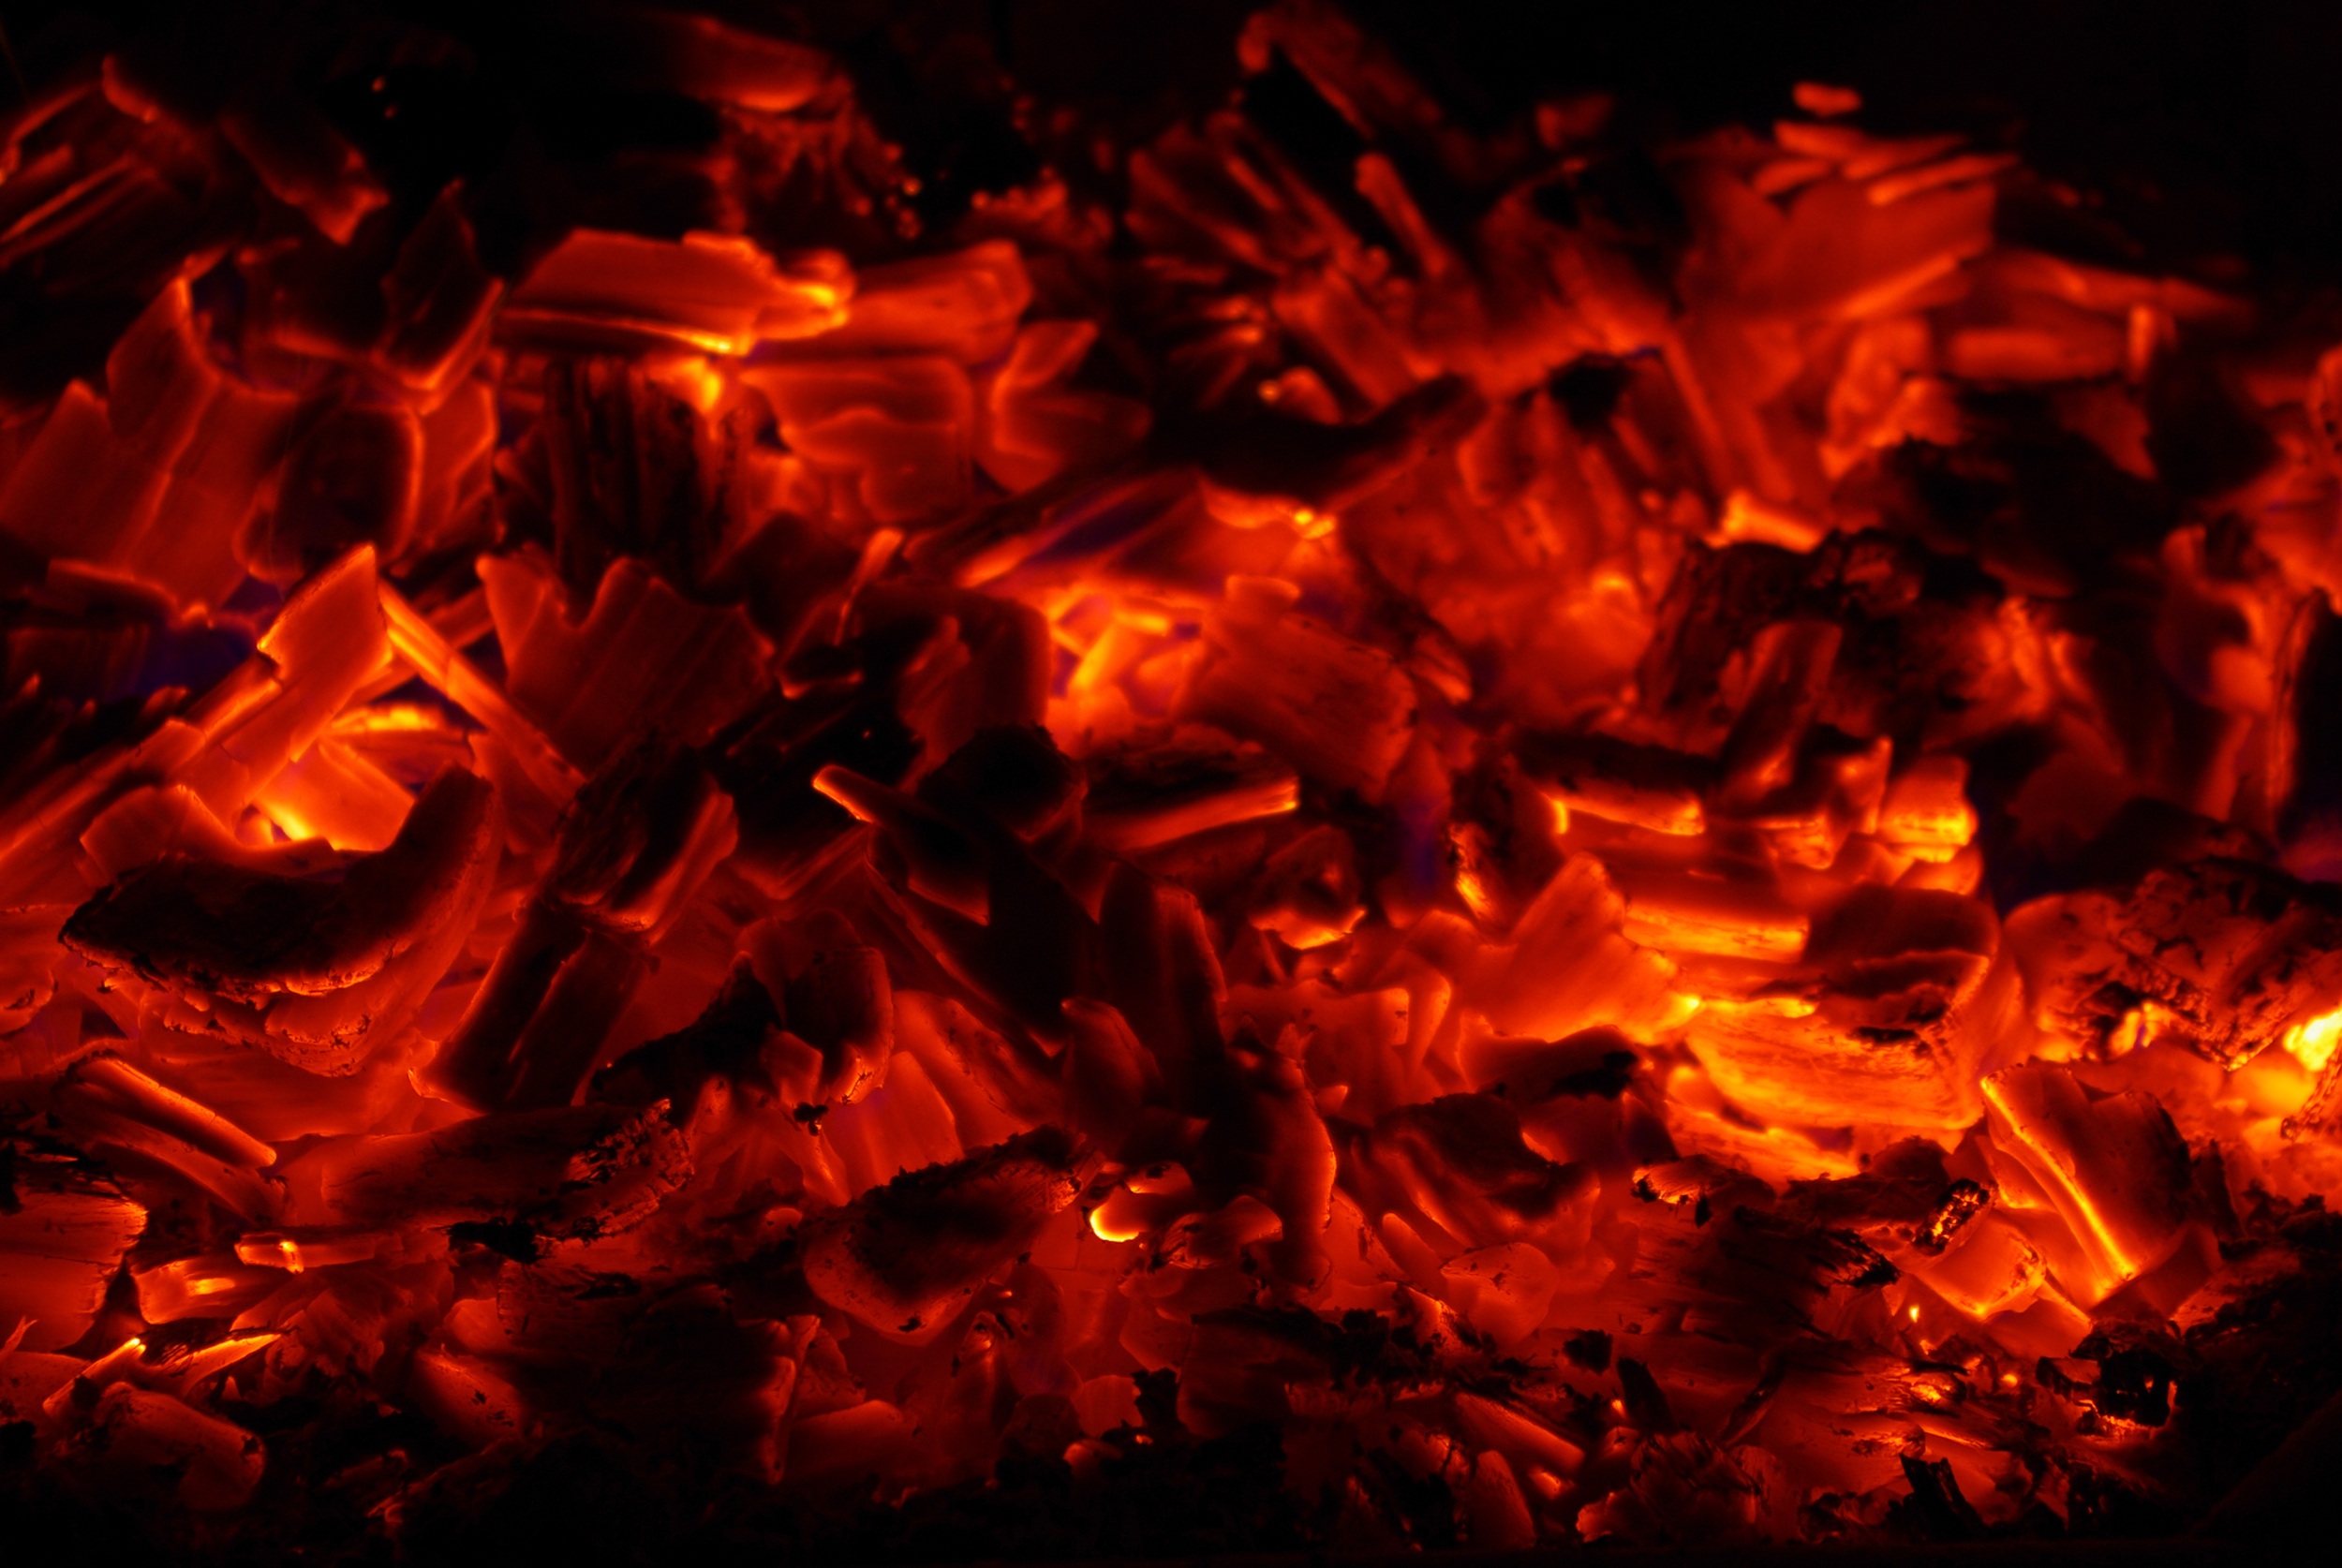
glowing, wood, spark, flame, fire, fireplace, campfire, barbecue, bonfire, heat, burn, brand, font, hot, carbon, embers, wood fire, fire basket, outdoor fireplace, geological phenomenon